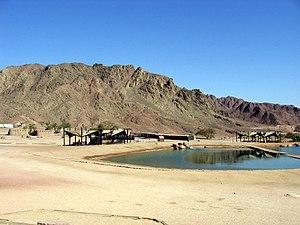
Israël - Vallée de Timna - Ce lac en plein milieu du désert n'est pas un mirage. C'est un lac artificiel créé par le KKL en 1986.